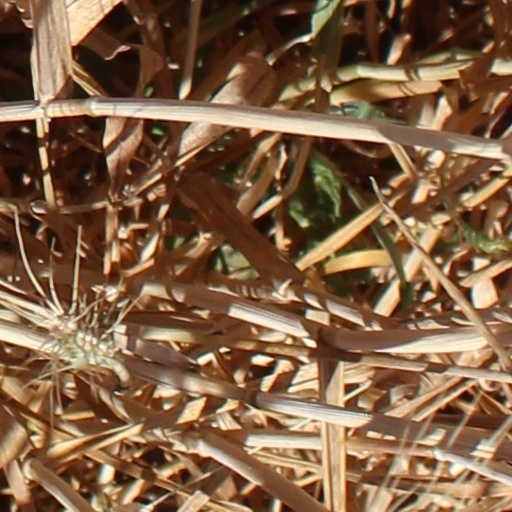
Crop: wheat